Answer in natural language. How many Paintings are visible in the scene? Choose between the following options: 3, 1, 6, 5 or 7
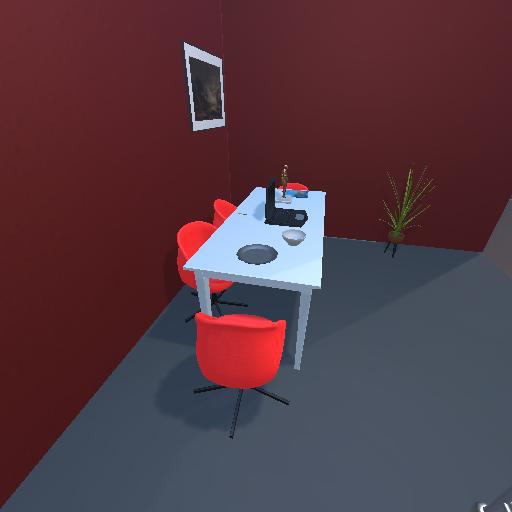
<answer>1</answer>